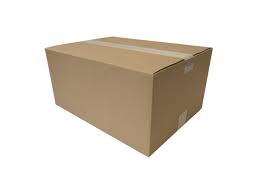
Label: cardboard